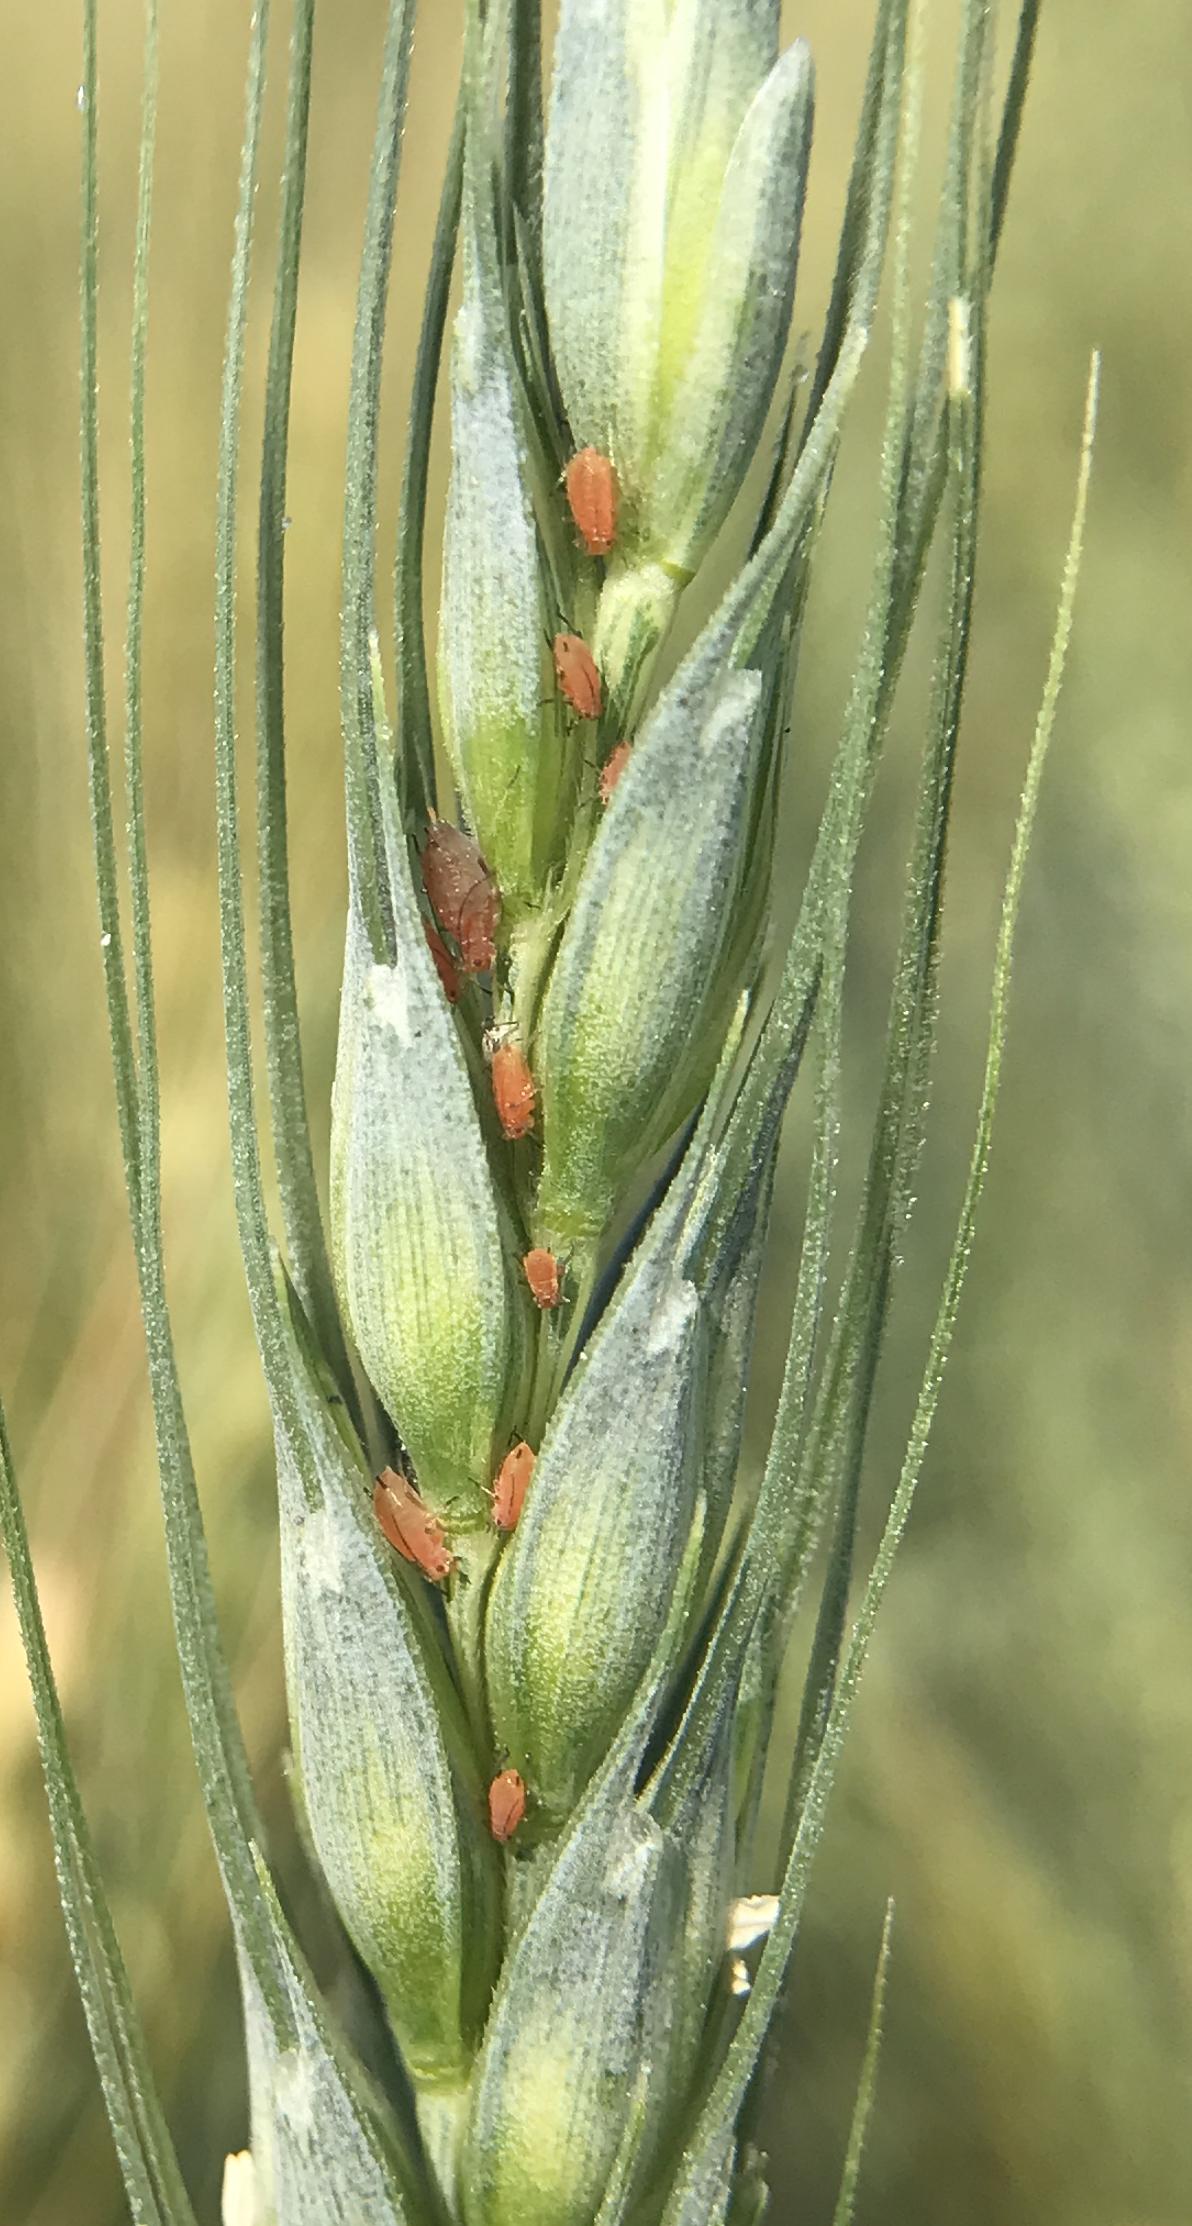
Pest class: english_grain_aphid